Sanjuansaurus

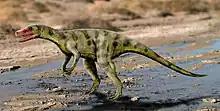
Life restoration

"Sanjuansaurus" was comparable in size to a medium-sized "Herrerasaurus", with a thigh bone that was long and a tibia that is in length (in the description paper the tibia is listed with 260 mm in length due to a typo). Alcober and Martinez performed a phylogenetic analysis and found "Sanjuansaurus" to be a herrerasaurid. It was determined that "Sanjuansaurus" and" Herrerasaurus" share many similarities in the morphology of the skull, neck vertebrae, back vertebrae, hip vertebrae, scapula, and the hip bones. Alcober and Martinez observed that "Sanjuansaurus" and" Staurikosaurus "share many similarities in the morphology of the hip bones, and the tibia. The pubis of "Sanjuansaurus", unlike in other herrerasaurids, points toward the cranium.